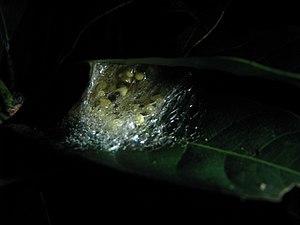
Rhacophorus lateralis est une espèce d'amphibiens de la famille des Rhacophoridae.